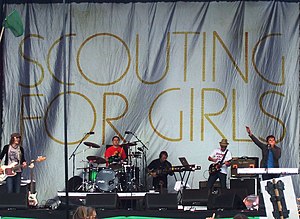
Scouting for Girls
Scouting for Girls, 2008
Scouting For Girls er en rock/pop-gruppe fra Storbritannien. Bandet blev dannet i 2005 af forsangeren Roy Stride, som også spiller på guitar og keyboard, Greg Churchouse som spiller på bas og Pete Ellard som spiller på trommer.